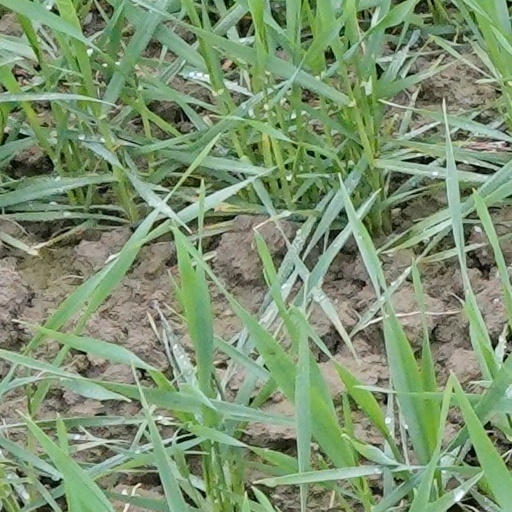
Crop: wheat